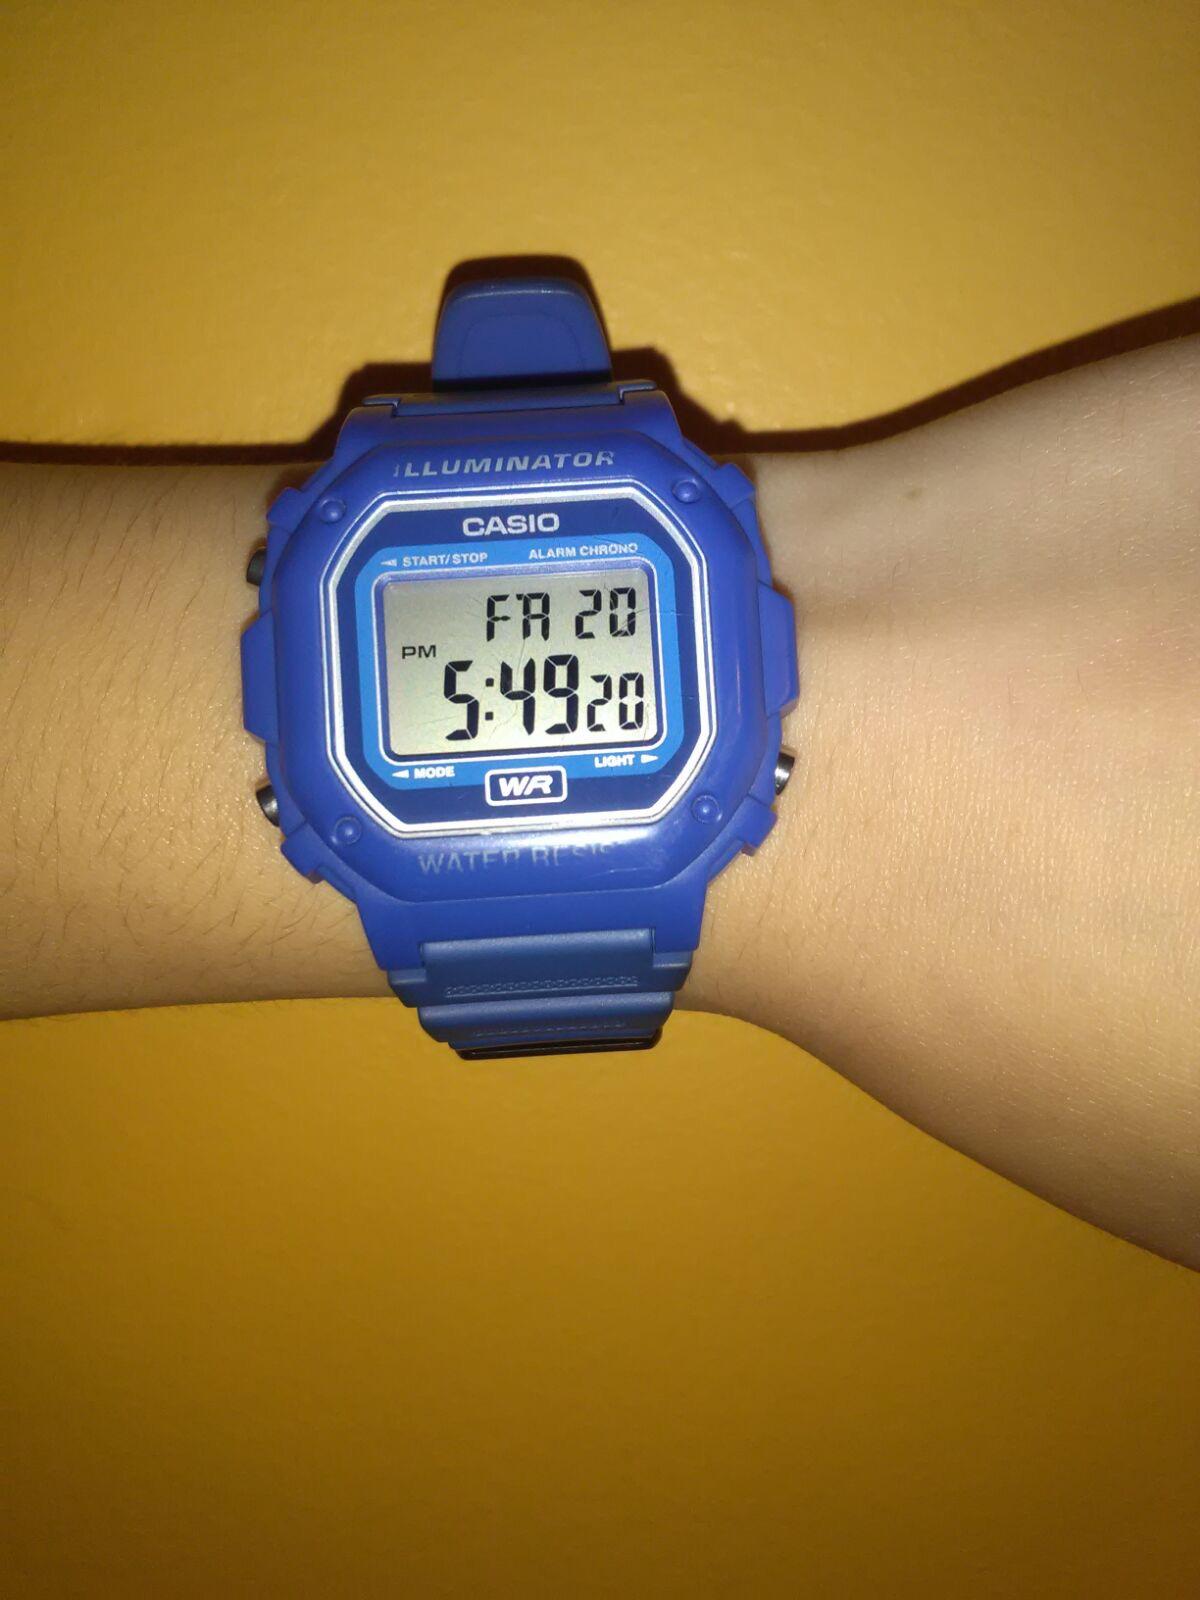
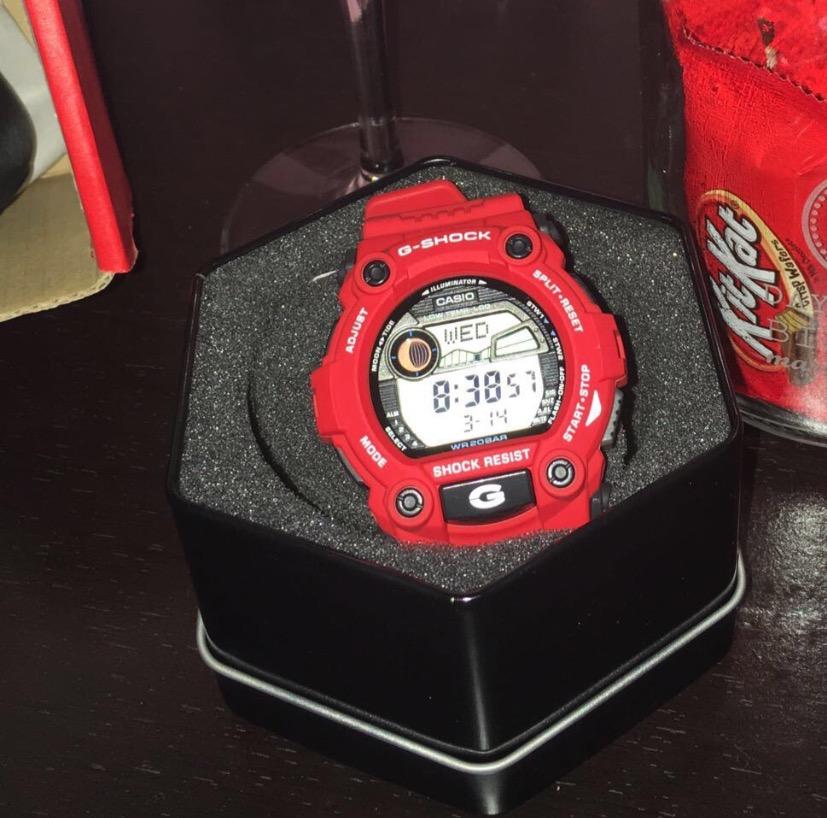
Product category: accessories_watch
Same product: no